Manufacturing Commercial Vehicles

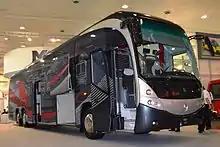
Modern MCV 600 3-axles comfort coach at the IAA 2014.

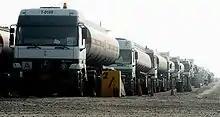
A convoy of civilian Mercedes-Benz Actros trucks in Iraq waiting for inspection. The vehicles are built in the Cairo plant of MCV.

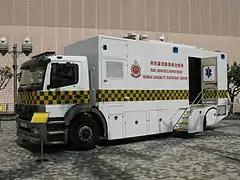
A MCV manufactured Mercedes-Benz Axor from the Hong Kong Fire Services Department.

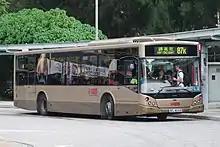
Kowloon Motor Bus MCV Evolution bodied Volvo B7RLE in Hong Kong in August 2015

Manufacturing Commercial Vehicles (MCV) is an Egyptian manufacturer for buses and trucks. The manufacturing plant is located in El Salheya El Gedida ("New Salheya"), with the head office in Obour City, near Cairo. The manufacturer owns the trademark rights of the brands "ECHOLINE", "eVolution" and "MCV". Some models are assembled under the dual brand name "Mercedes-Benz MCV".